I Married Marge

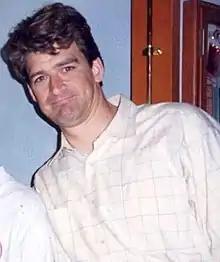
The episode was written by Jeff Martin.

"I Married Marge" was written by Jeff Martin and directed by Jeffrey Lynch. It was the second flashback episode of "The Simpsons" and a sequel to the previous one, "The Way We Was", which tells the story of how Homer and Marge met in high school. Executive producer Sam Simon was concerned that the writers were being "inefficient" with the episode; he thought the three plots of Homer and Marge's marriage, the birth of Bart, and Homer getting his job should have been extended into three episodes instead of one.